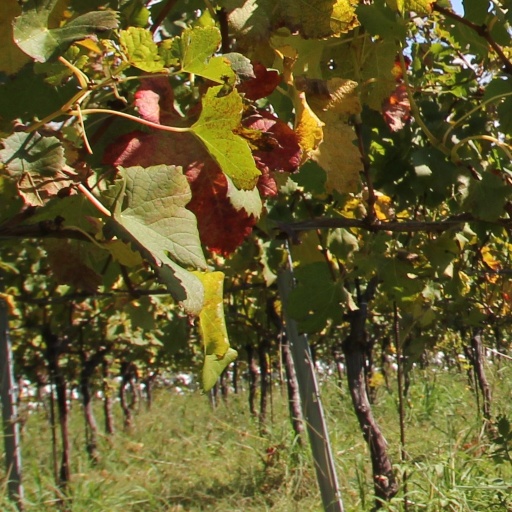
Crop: grape